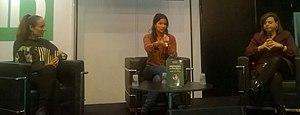
Ma photoNadia Lakhdari King, Mélanie Leblanc et Marie-Julie Gagnon à Montréal, Québec, Canada au salon du livre de Montréal 2018.
Marie-Julie Gagnon est une autrice, chroniqueuse et journaliste québécoise spécialisée en voyage.